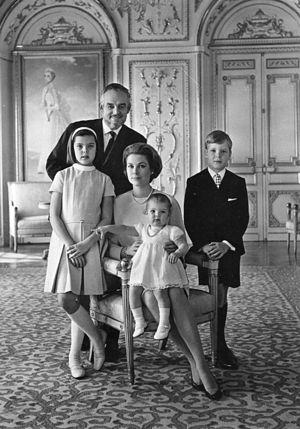
La princesse Stéphanie de Monaco, née le 1ᵉʳ février 1965 à Monaco, est un membre de la famille princière monégasque, fille cadette de Rainier III et de Grace Kelly. Elle est 14ᵉ dans l'ordre de succession au trône de Monaco. Elle a notamment été brièvement une chanteuse à succès dans les années 1980, avec, entre-autres titres, son tube Ouragan sorti en 1986.
Rainier III, né le 31 mai 1923 à Monaco et mort le 6 avril 2005 à Monaco, est prince souverain de Monaco de 1949 à 2005, un long règne de 55 ans ayant vu Monaco se transformer qui lui vaut d'être surnommé le « prince bâtisseur ».